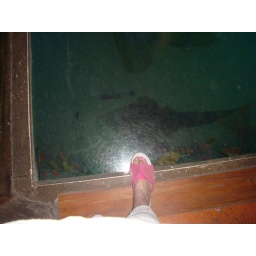
glass floor with shark underneath